Eastnor Castle

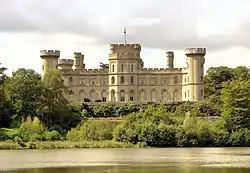

Eastnor Castle, Eastnor, Herefordshire, is a 19th-century mock castle. Eastnor was built for John Cocks, 1st Earl Somers, who employed Robert Smirke, later the main architect of the British Museum.